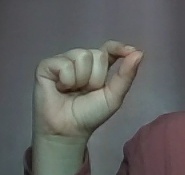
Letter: fa